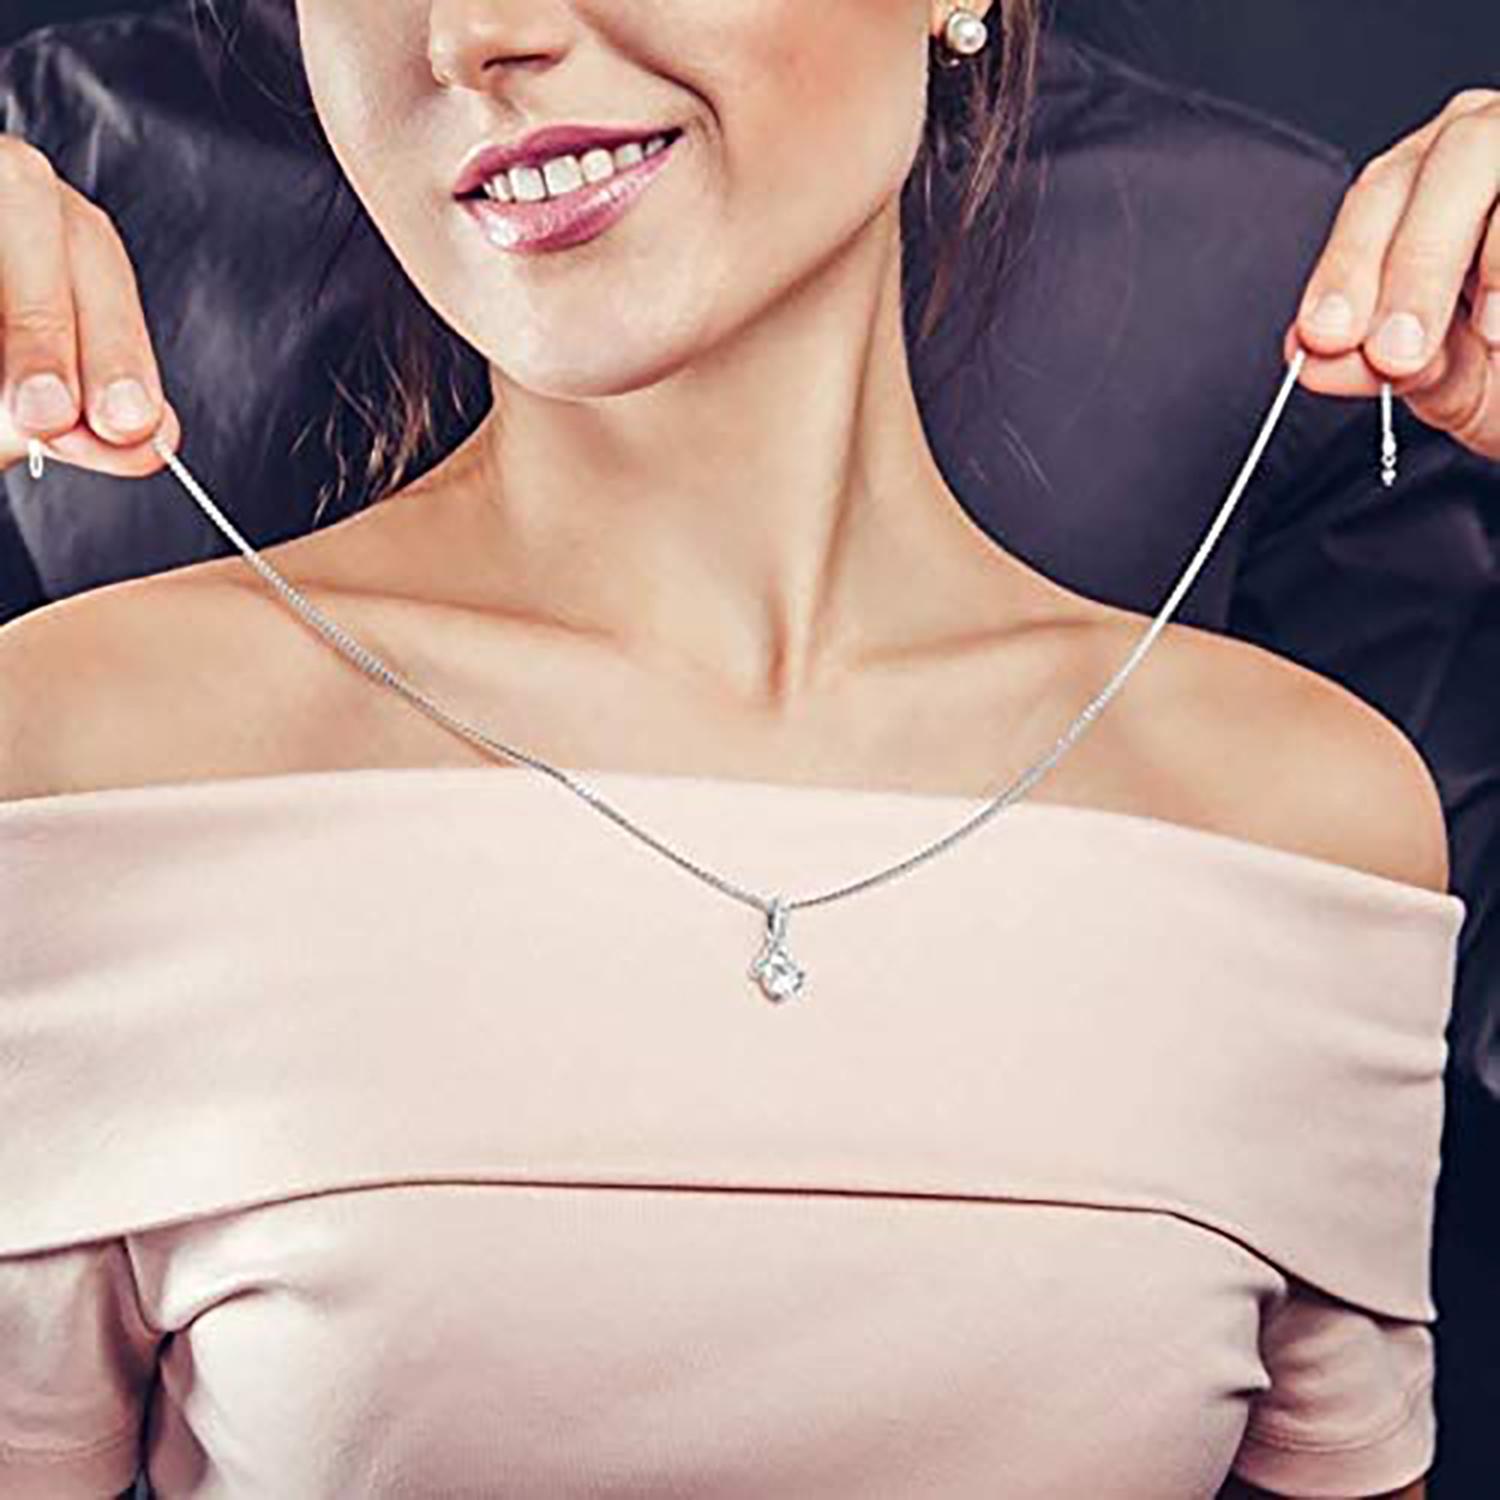
RAKVA Sterling Silver Pendant Set For Women
Type: Necklaces & Pendants
Brand: RAKVA
Price: Rs. 4999
 Give a loving gift that will melt her heart! this dazzling forever love pendant features a polished heart pendant surrounding a flawless 7mm cubic zirconia, embellished with smaller crystals adding extra sparkle and shine. the pendant is crafted in pure 92.5 sterling silver with an option to choose from white gold finish or yellow gold finish, and dangles from a fine silver chain.
Features: 925 Original Sterling Silver Pendant Set,It Comes With A Message Card As Shown In The Image,Unique One Of A Kind Gift